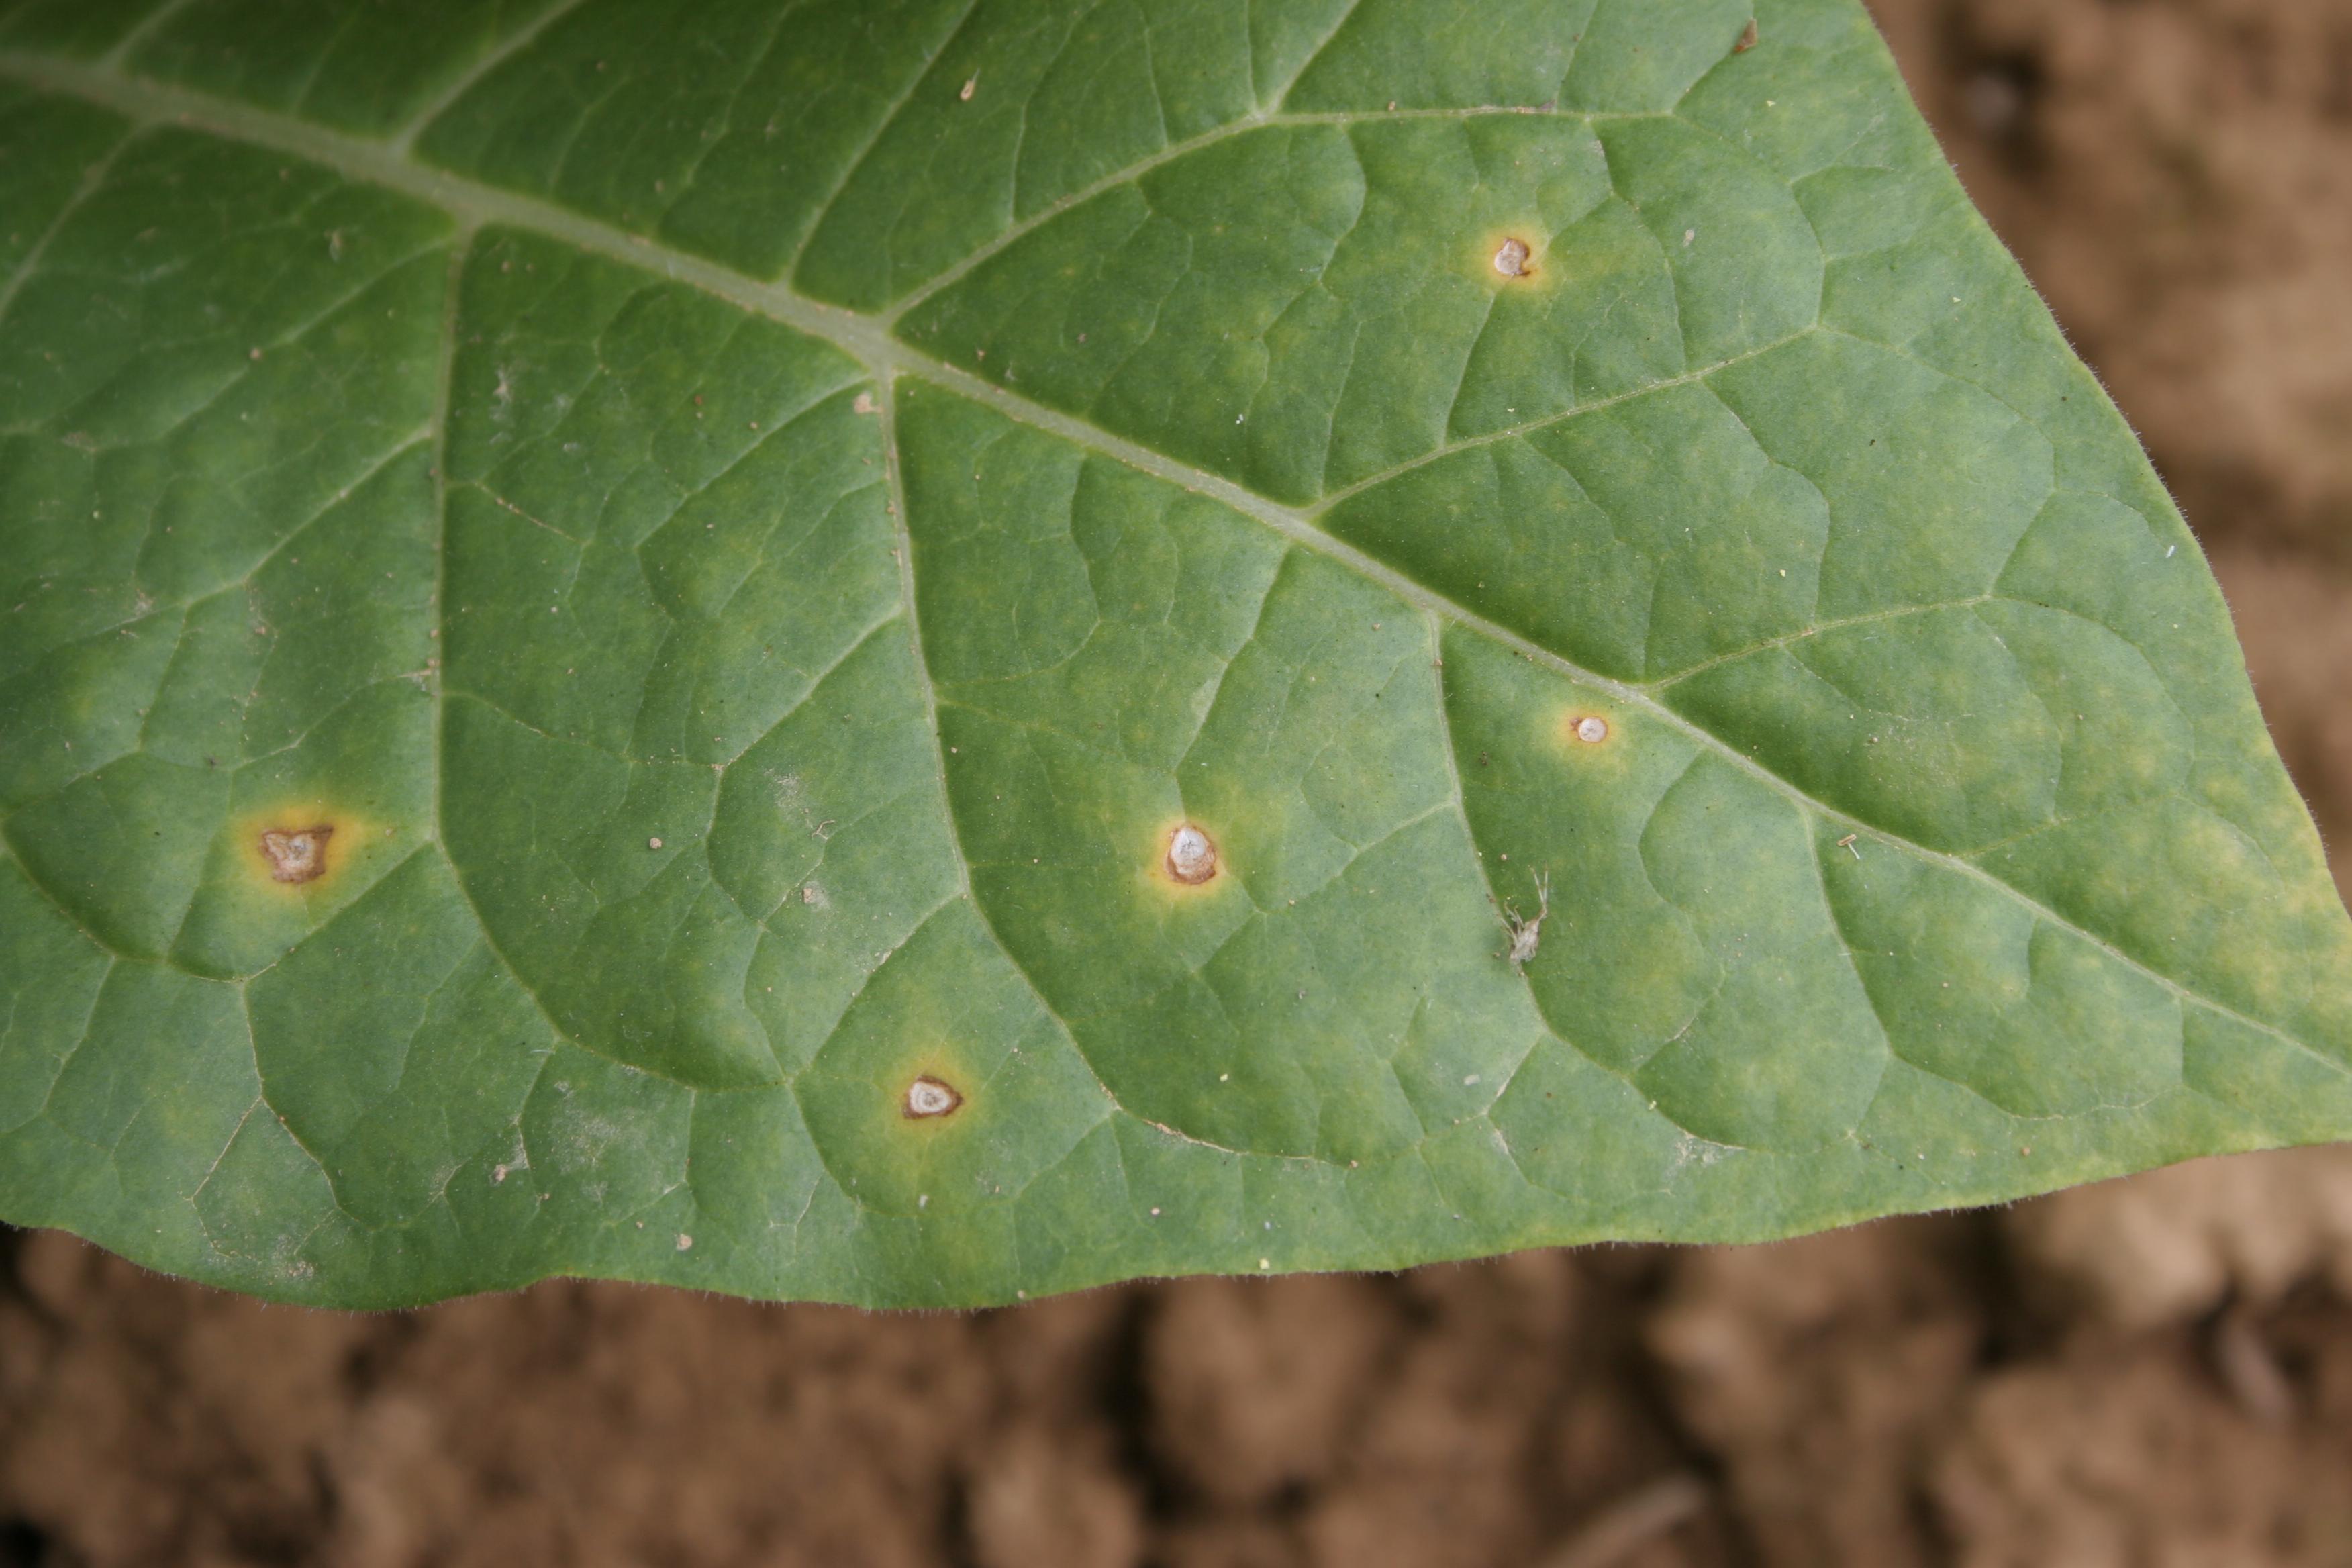
Plant: Tobacco
Disease: tobacco frogeye leaf spot